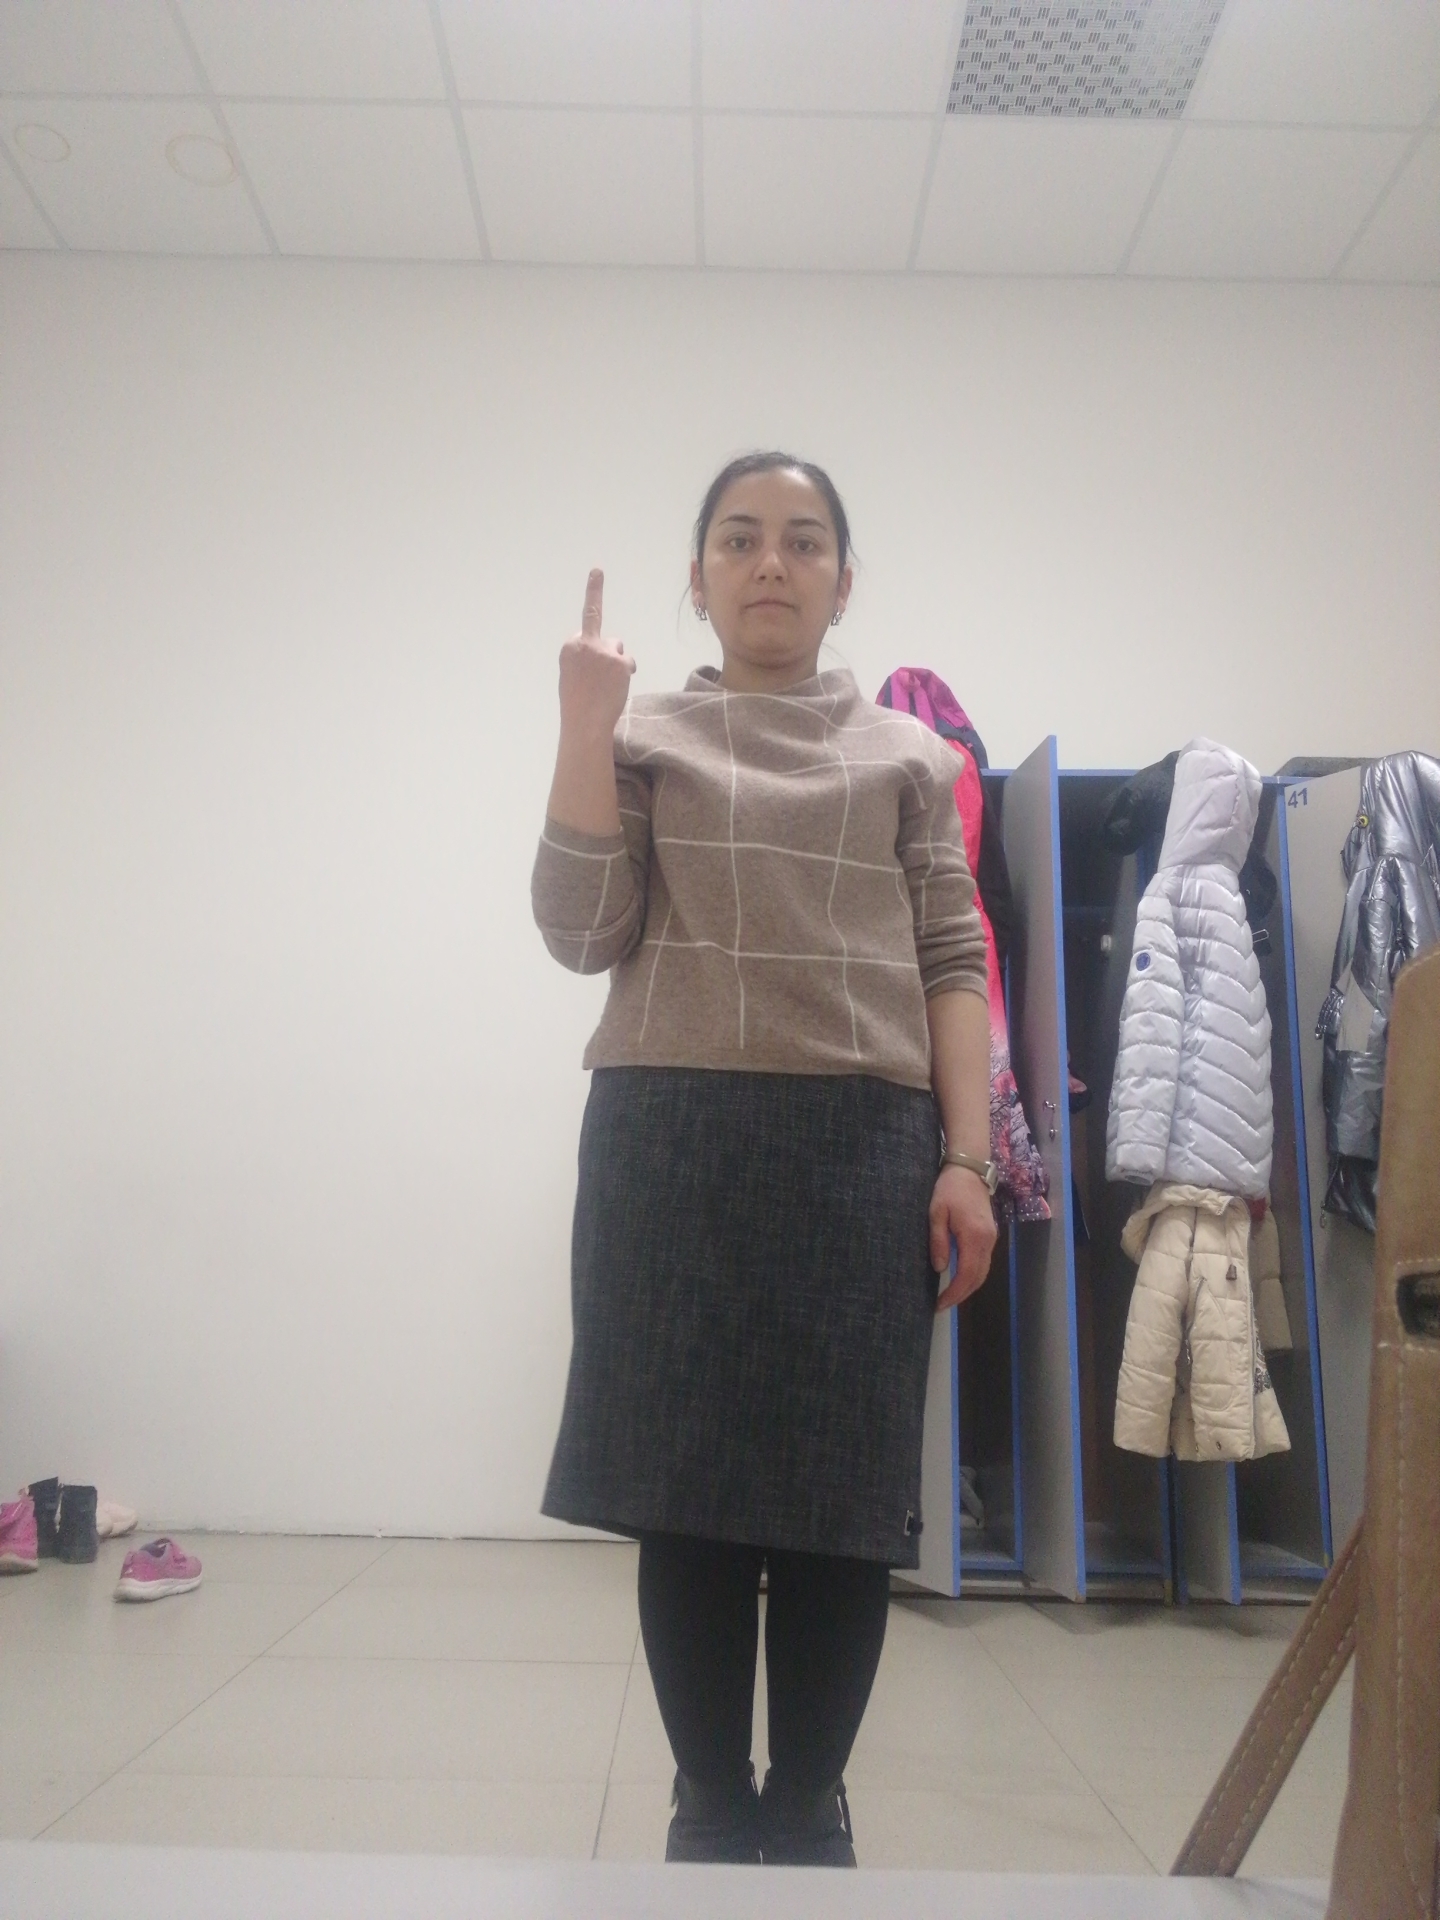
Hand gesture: middle_finger